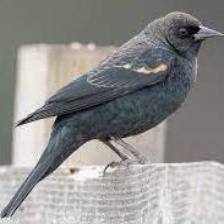
Species: TRICOLORED BLACKBIRD
Scientific name: AGELAIUS TRICOLOR